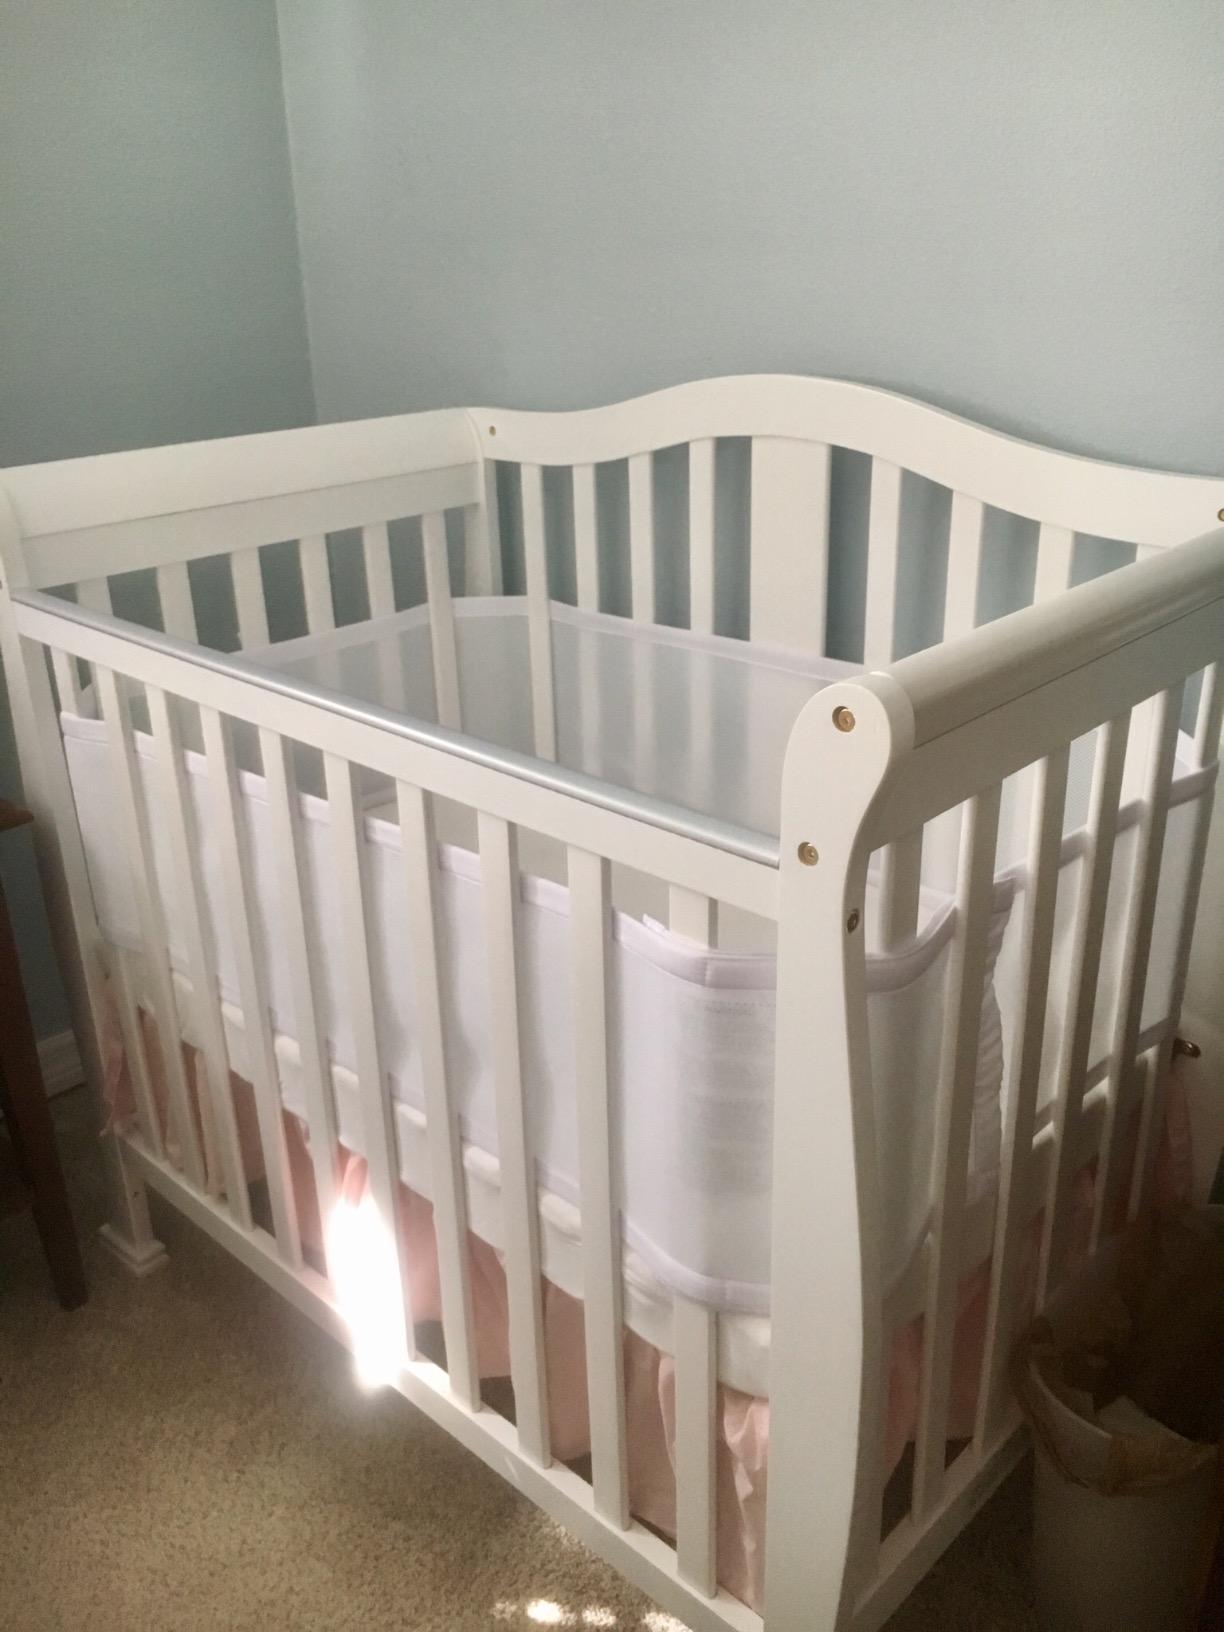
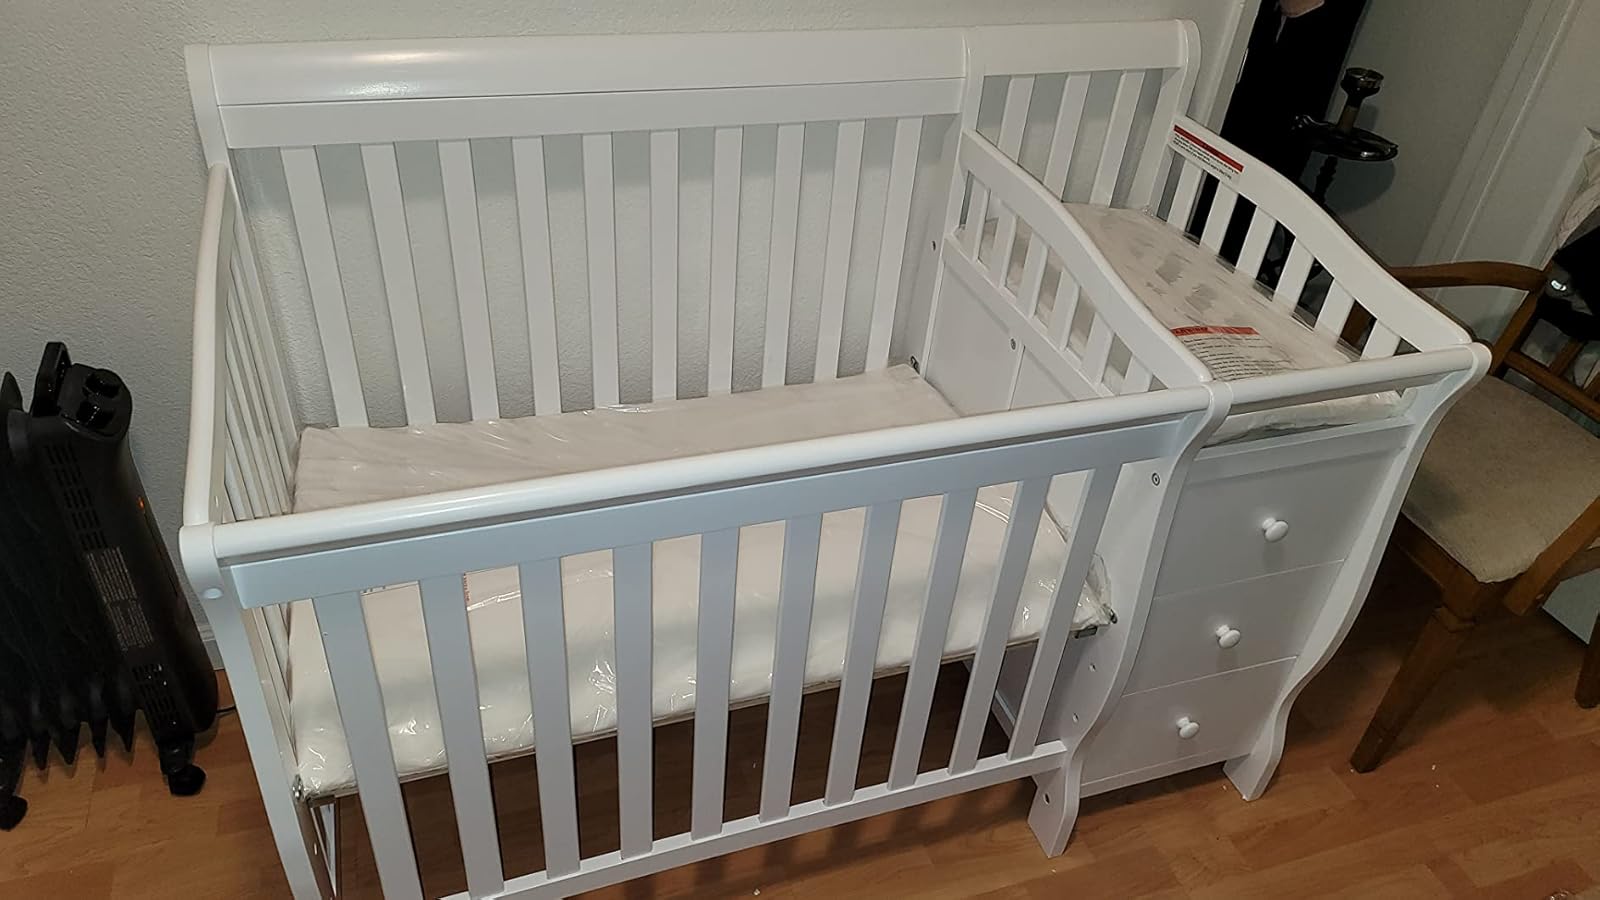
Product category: products_crib
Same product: no